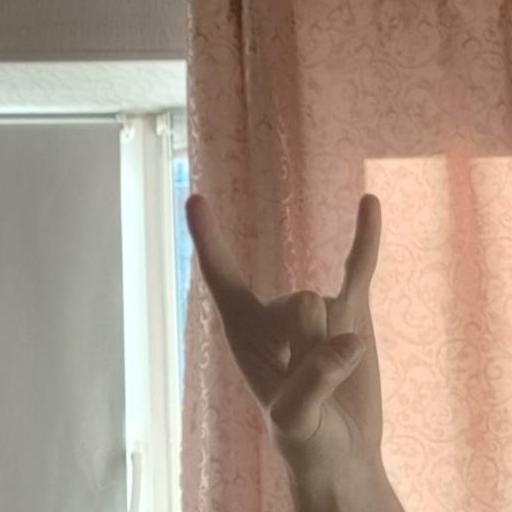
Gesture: rock